Verney Junction railway station

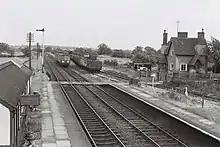
Verney Junction looking east in the 1960s

Not long after the Metropolitan reached its northern outpost, Verney Junction was elevated to main line status with the opening of the MS&LR's London Extension (later to be known as the Great Central Railway). Around the same time, the Metropolitan inaugurated a service of through trains between Baker Street and Verney Junction, although this could hardly be said to be merited on the basis of traffic. From 2 April 1906, all Metropolitan services north of Harrow South Junction to Verney Junction came under the control of the Metropolitan & Great Central Joint Committee which had been set up by an Act of Parliament to manage the companies' joint lines.